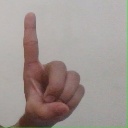
अक्षर: ड